Donar's Oak

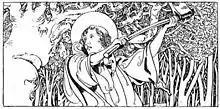
A depiction of Saint Boniface destroying Thor's oak from "The Little Lives of the Saints" (1904), illustrated by Charles Robinson

According to Willibald's 8th-century "Life of Saint Boniface", the felling of the tree occurred during Boniface's life earlier the same century at a location at the time known as "Gaesmere" (for details, see discussion below).